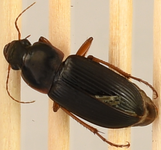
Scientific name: Harpalus pensylvanicus
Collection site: Konza Prairie Agroecosystem NEON (KONA), plot KONA_001